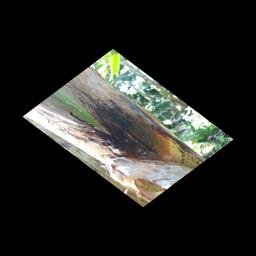
Label: PSEUDOSTEM WEEVIL